Arakawa Under the Bridge

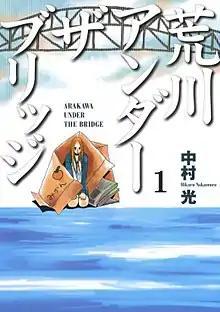
Cover of the first manga volume featuring Nino

is a Japanese manga series written and illustrated by Hikaru Nakamura. The manga was first serialized in the "seinen" manga magazine "Young Gangan" from December 2004 to July 2015. An anime television series adaptation consisting of 26 episodes in total by Shaft was broadcast in Japan from April to December 2010 on TV Tokyo.